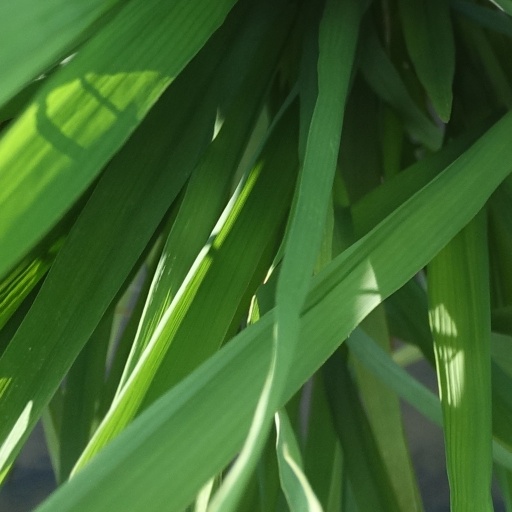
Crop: rice